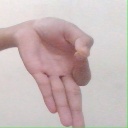
अक्षर: ज्ञ